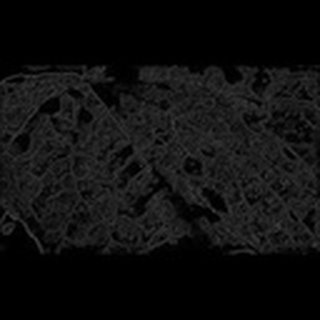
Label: cotton_powdery_mildew